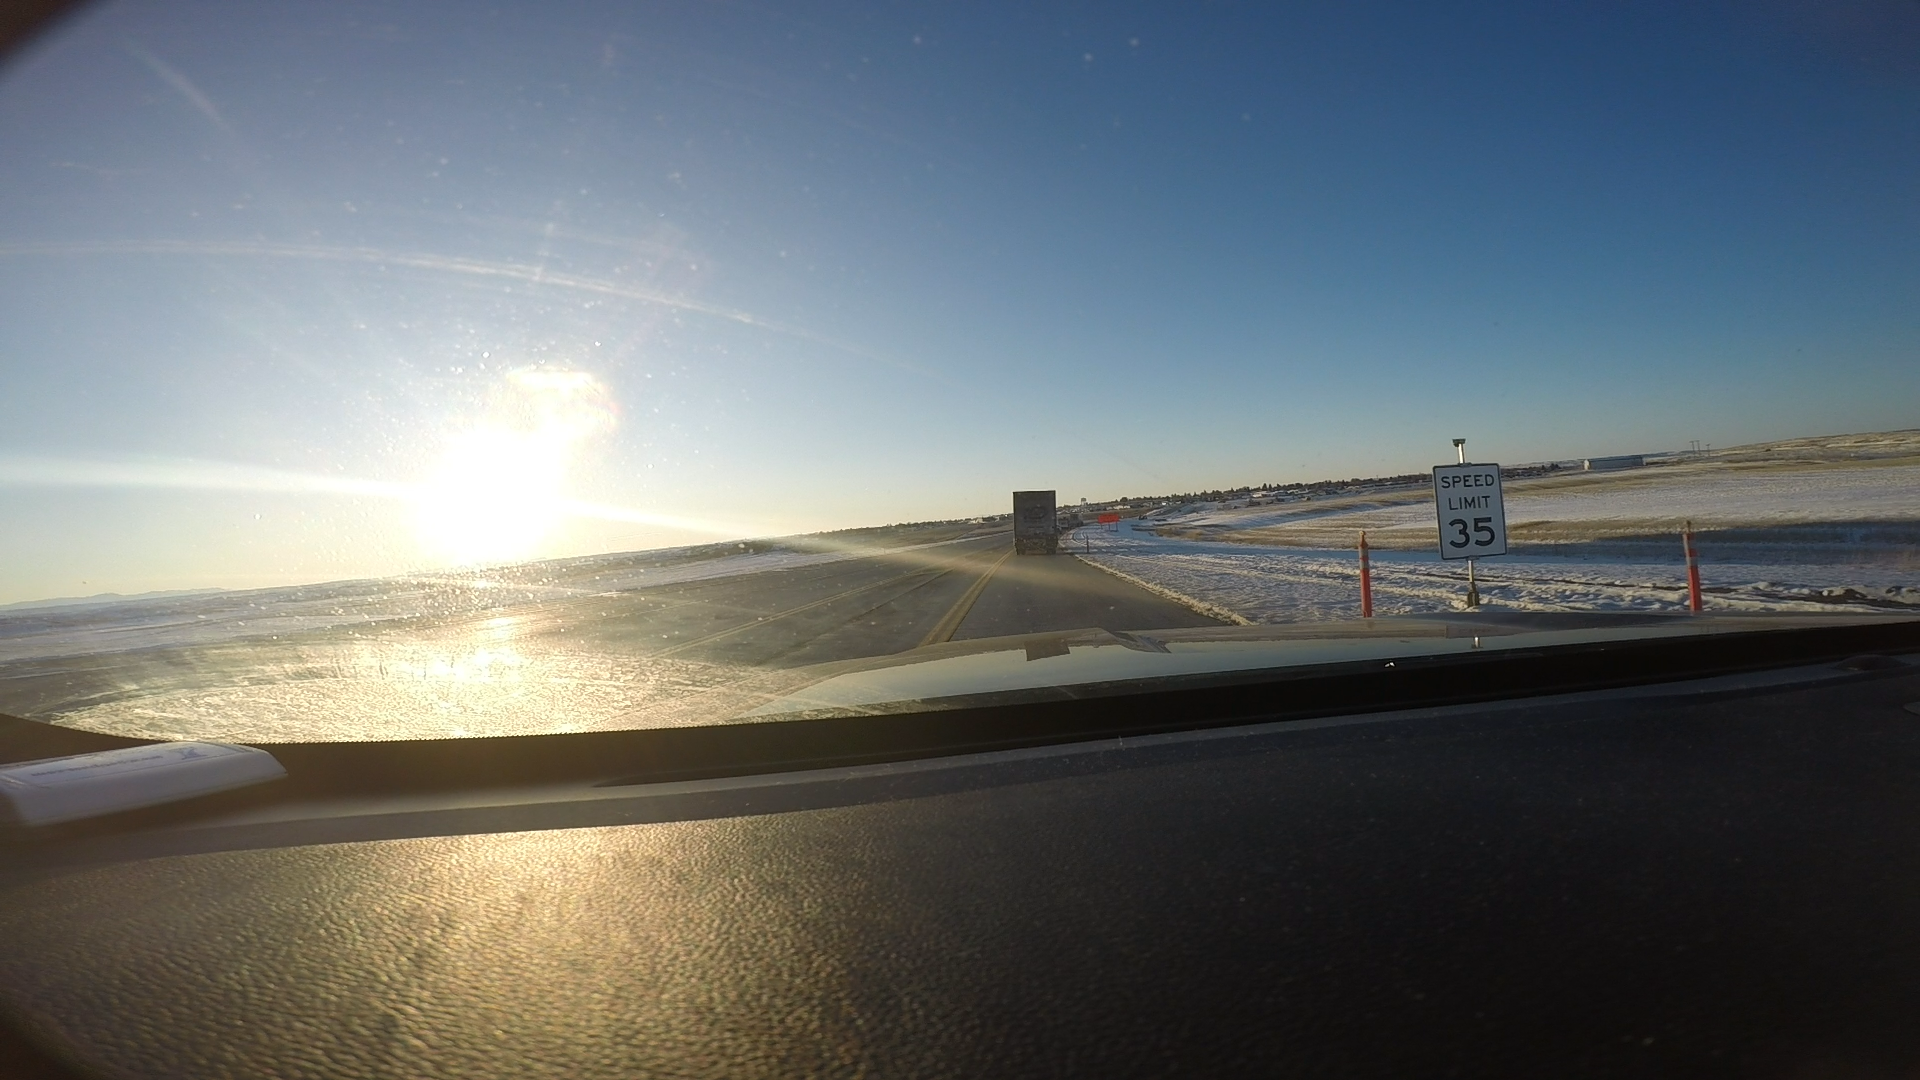
Speed limit sign label: mph35